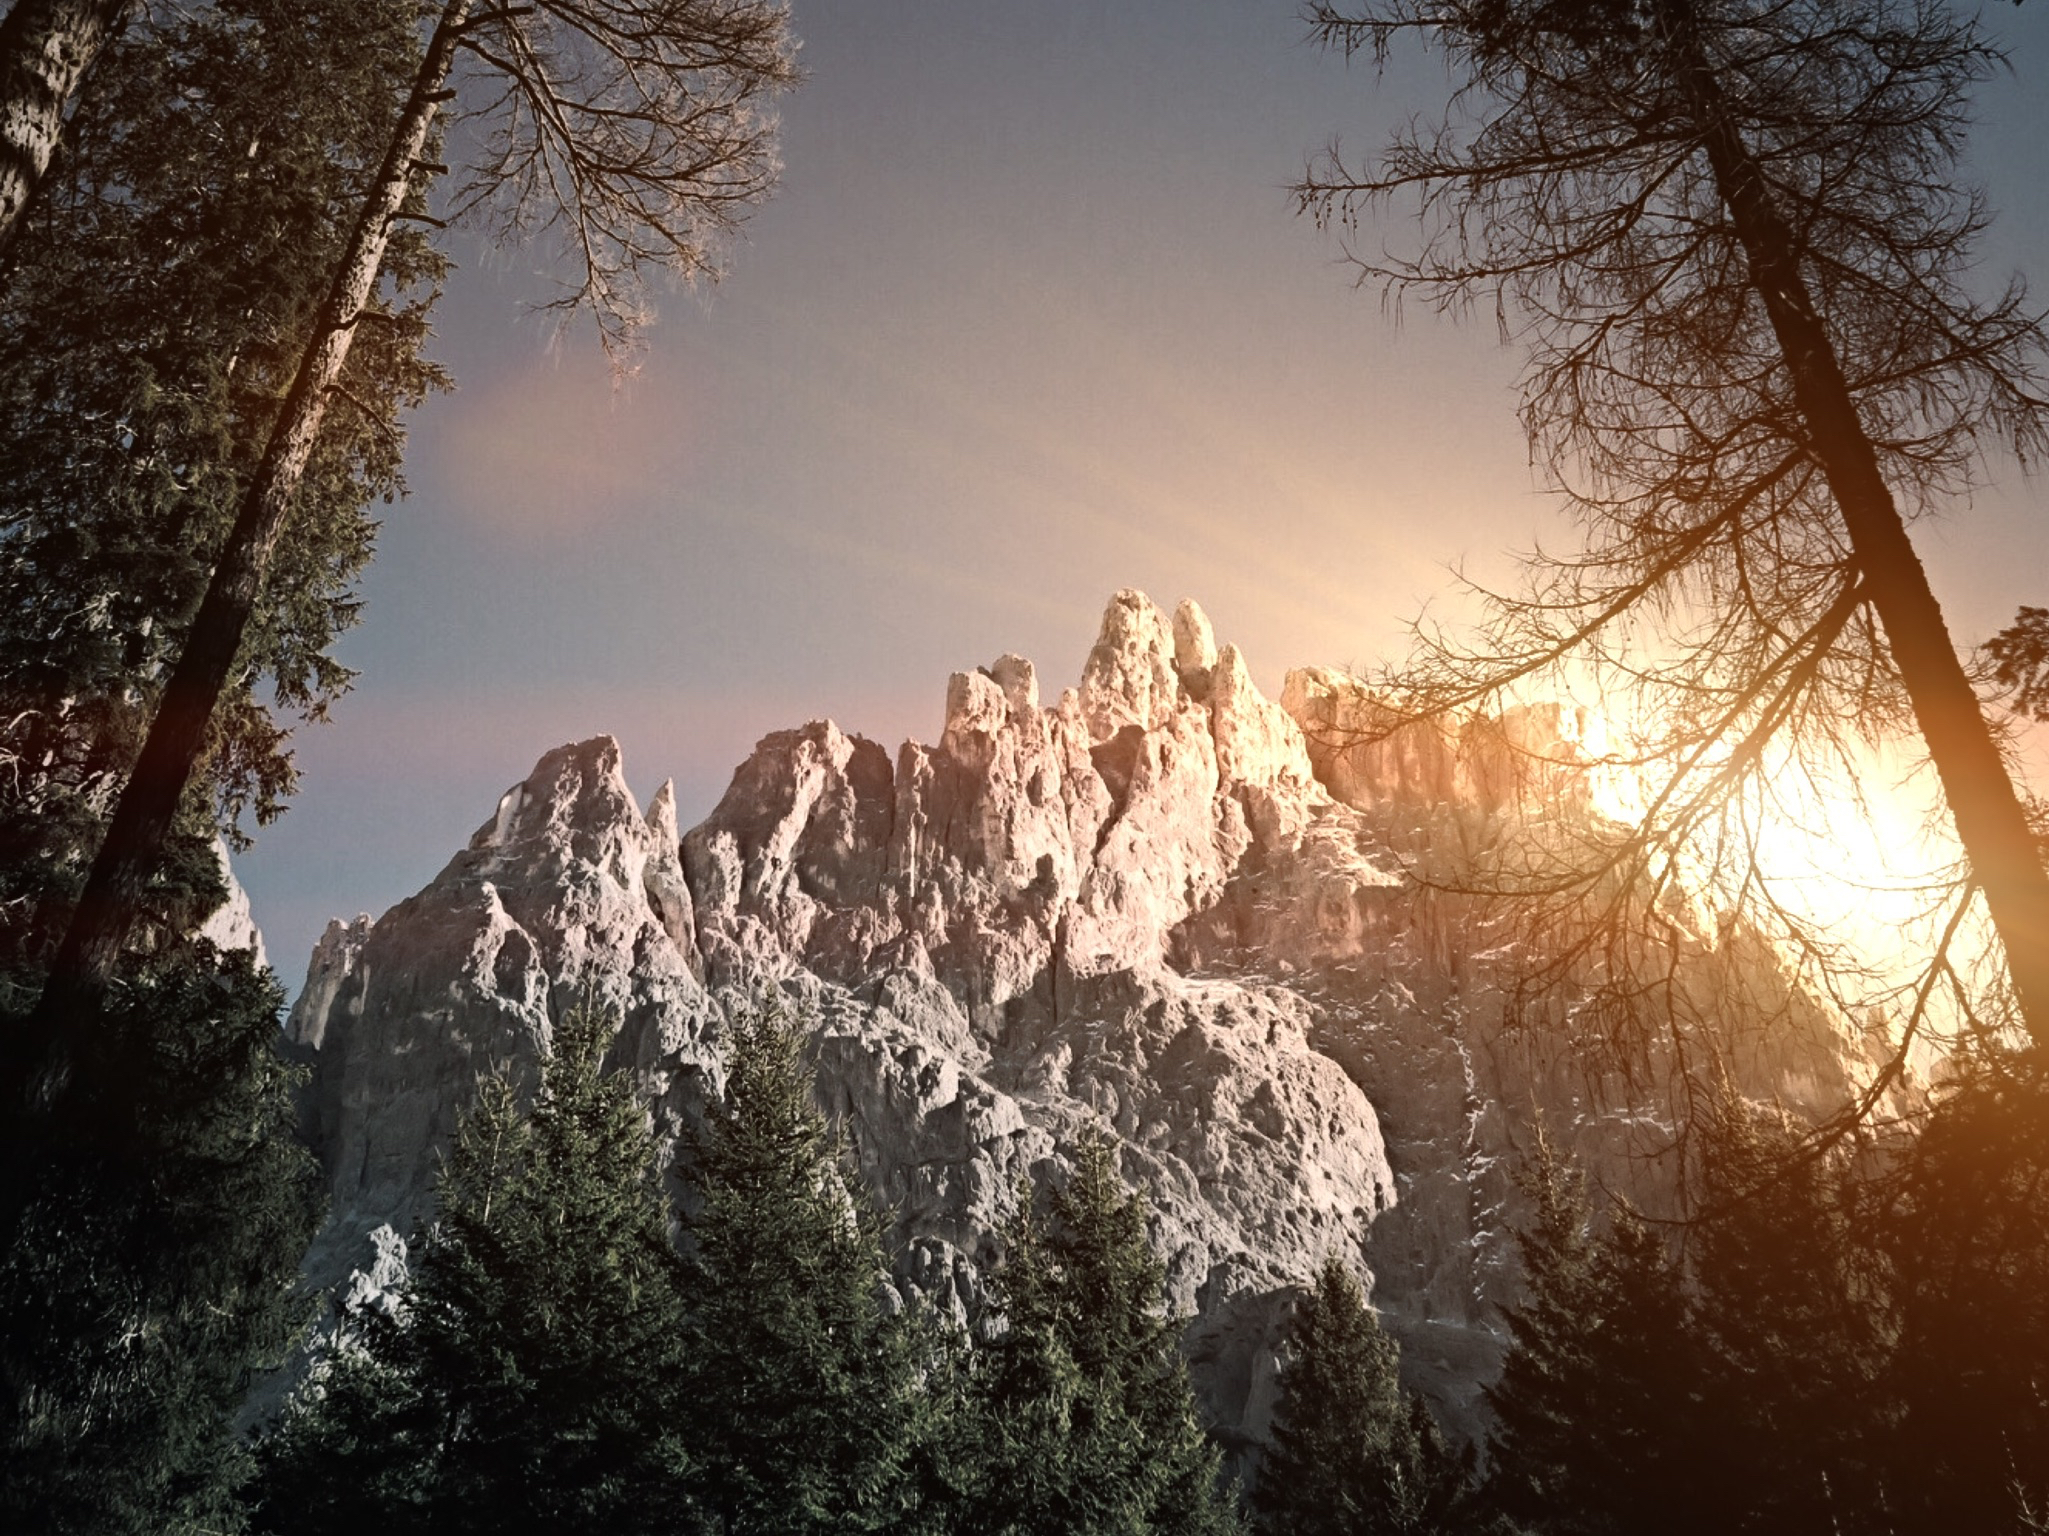
tree, nature, forest, wilderness, branch, mountain, snow, winter, sunrise, sunset, mist, sunlight, morning, dawn, mountain range, pine, reflection, autumn, weather, fir, season, atmospheric phenomenon, woody plant, mountainous landforms